Jagannath Tarka Panchanan

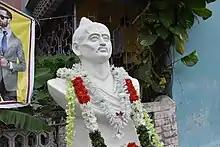
Statue of Jagannath Tarka Panchanan at Tribeni

Jagannath Tarka Panchanan (23 September 1695 – 1806) was a Sanskrit scholar and pandit of Hindu Law.